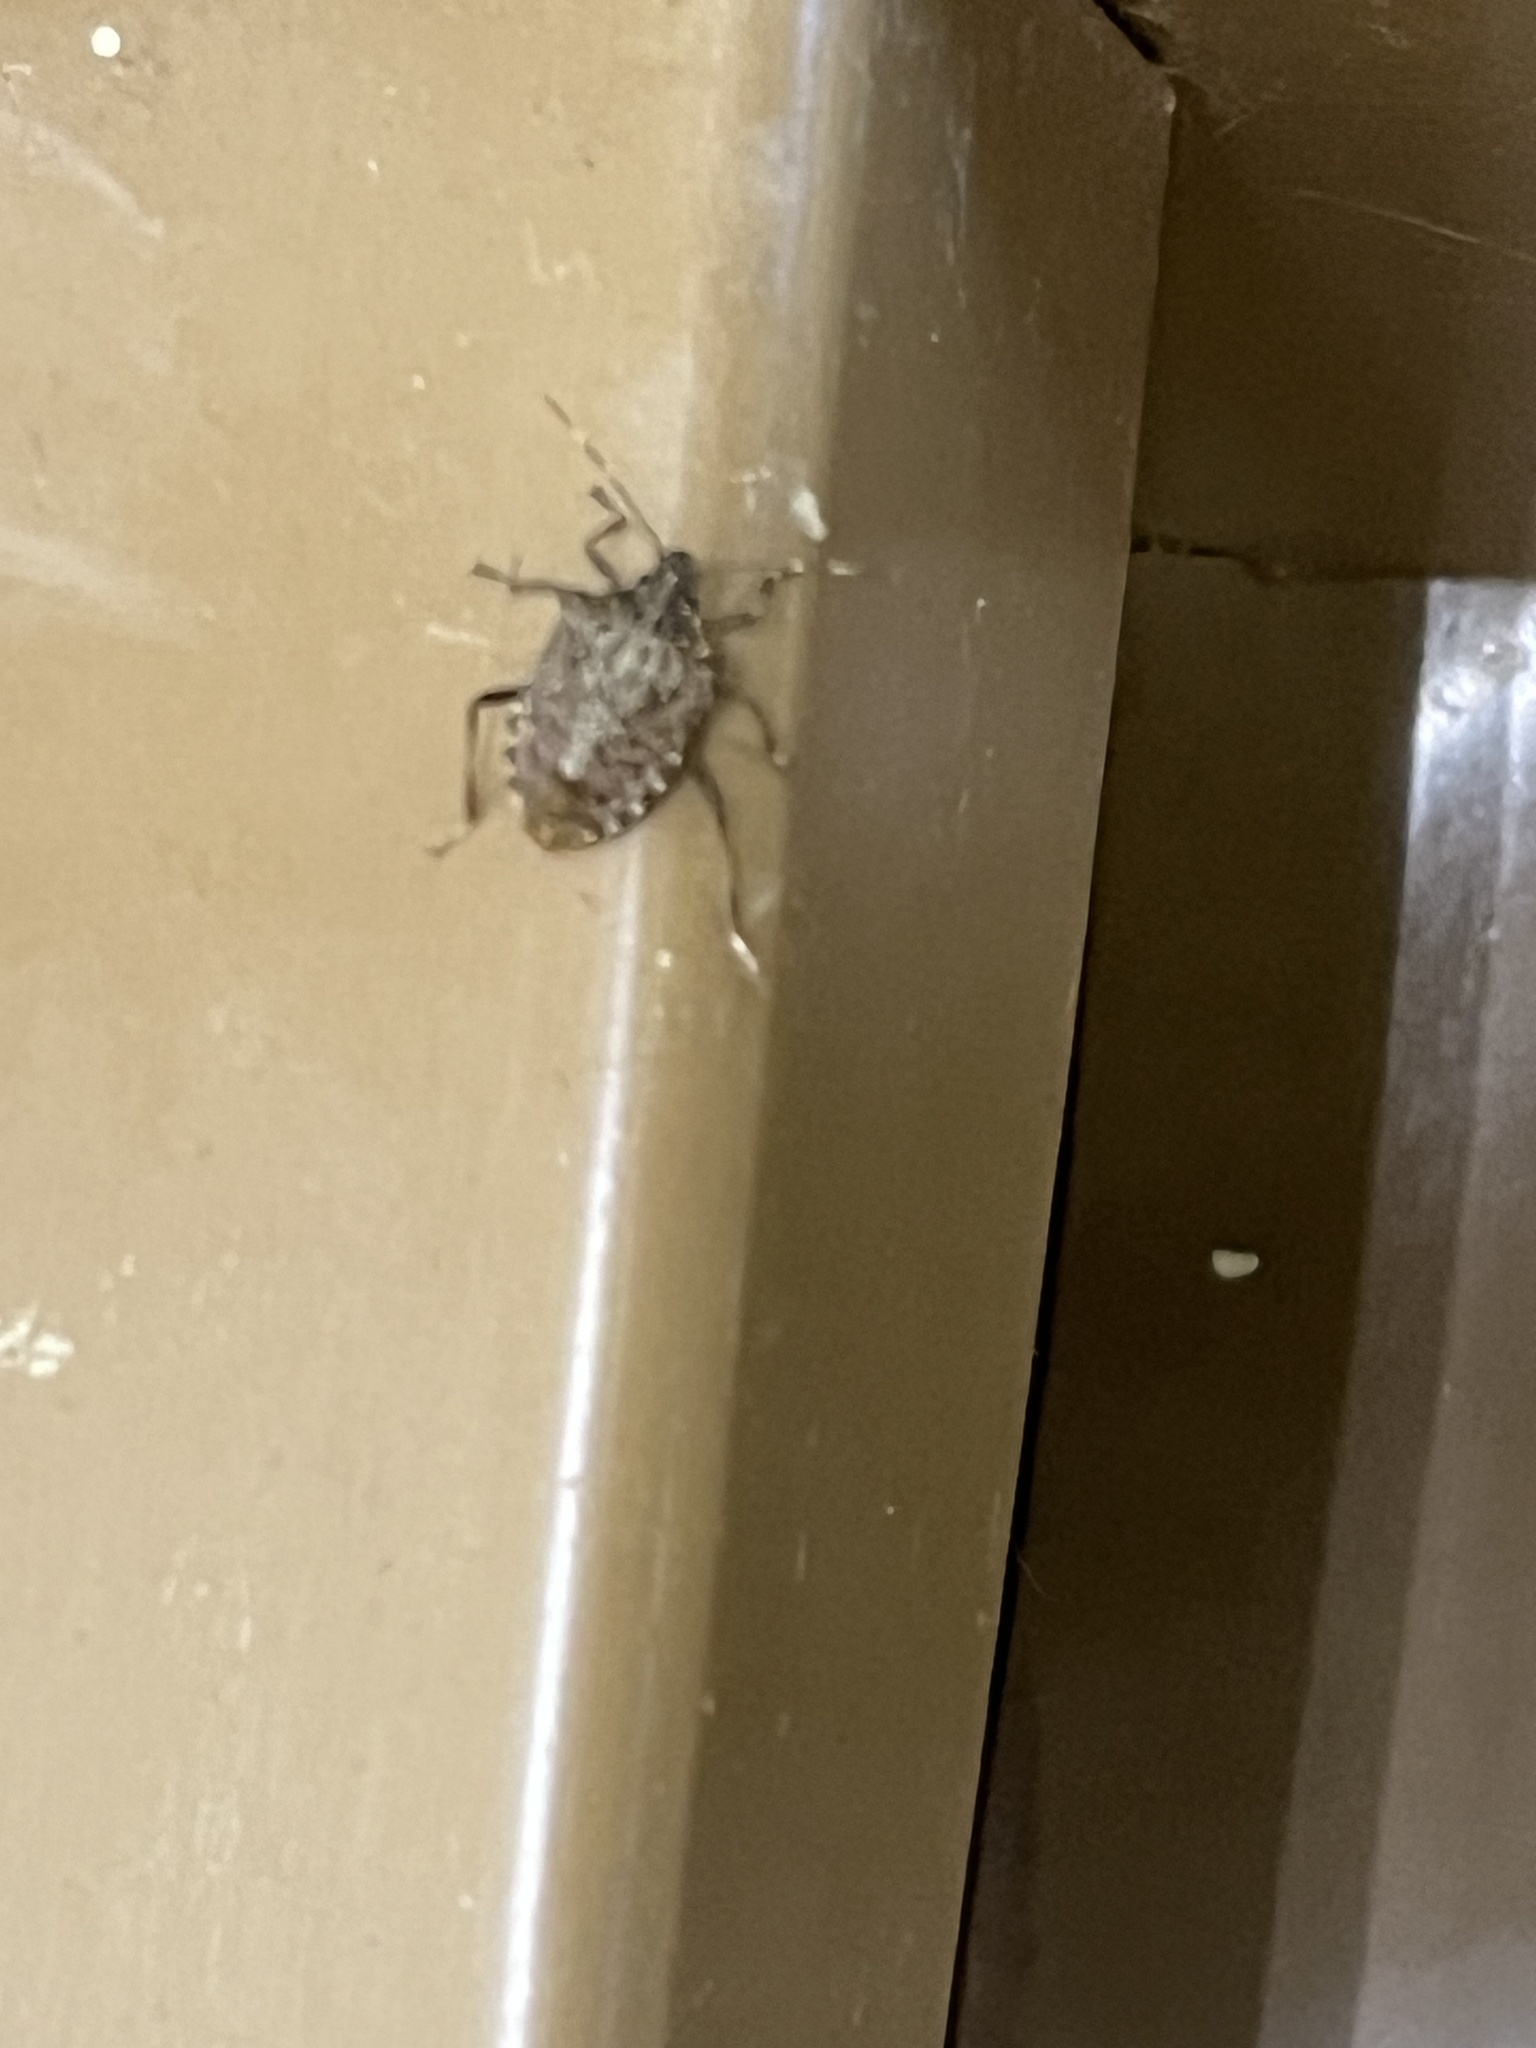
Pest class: stink_bug